Claude C. Robinson

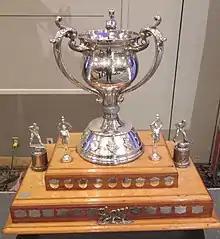
Silver bowl with three handles atop of a two-tiered wooden base with name plates

Robinson was elected first vice-president of the MAHA in December 1916, and served on the executive committee of the Winnipeg Patriotic Hockey League. Upon a recommendation by Robinson, the Victorias suspended operations due to lack of hockey players during the 1917–18 season. He remained involved with Allan Cup affairs and accompanied the Winnipeg Patriotic Hockey League champions to Toronto for the final 1918 Allan Cup challenge.